Question: How many benches?
Tambaya: Benci nawa ne?
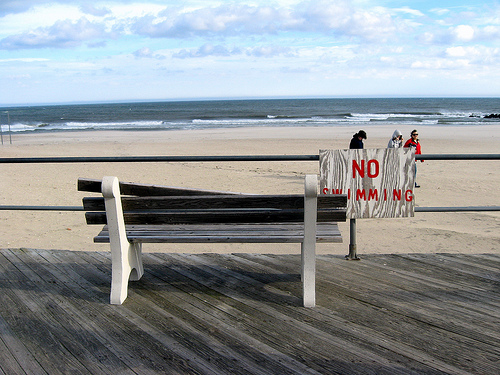
Answer: One.
Amsa: Ɗaya.